Sky position (RA, Dec in degrees): 164.275, 2.741
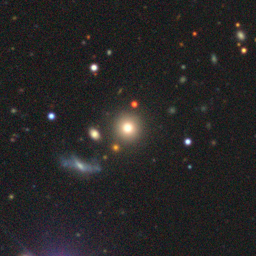
Galaxy morphology: Round Smooth Galaxies